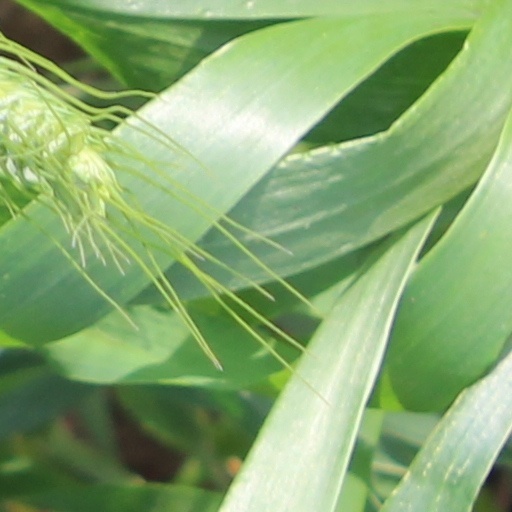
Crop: wheat